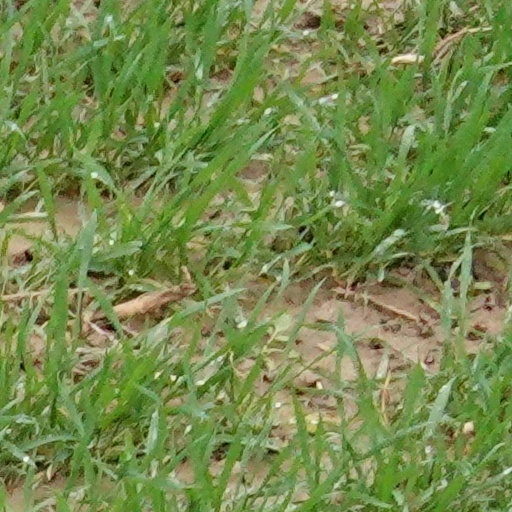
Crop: wheat